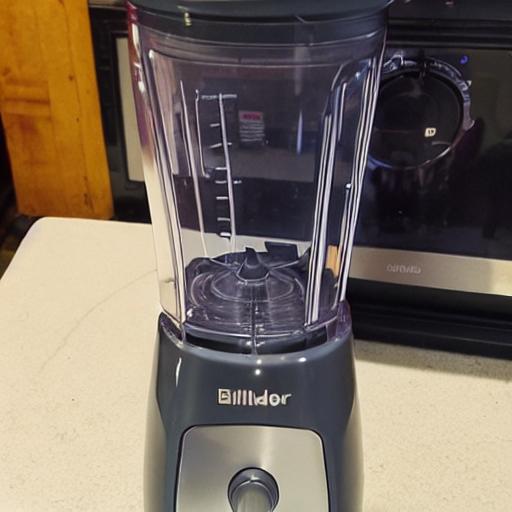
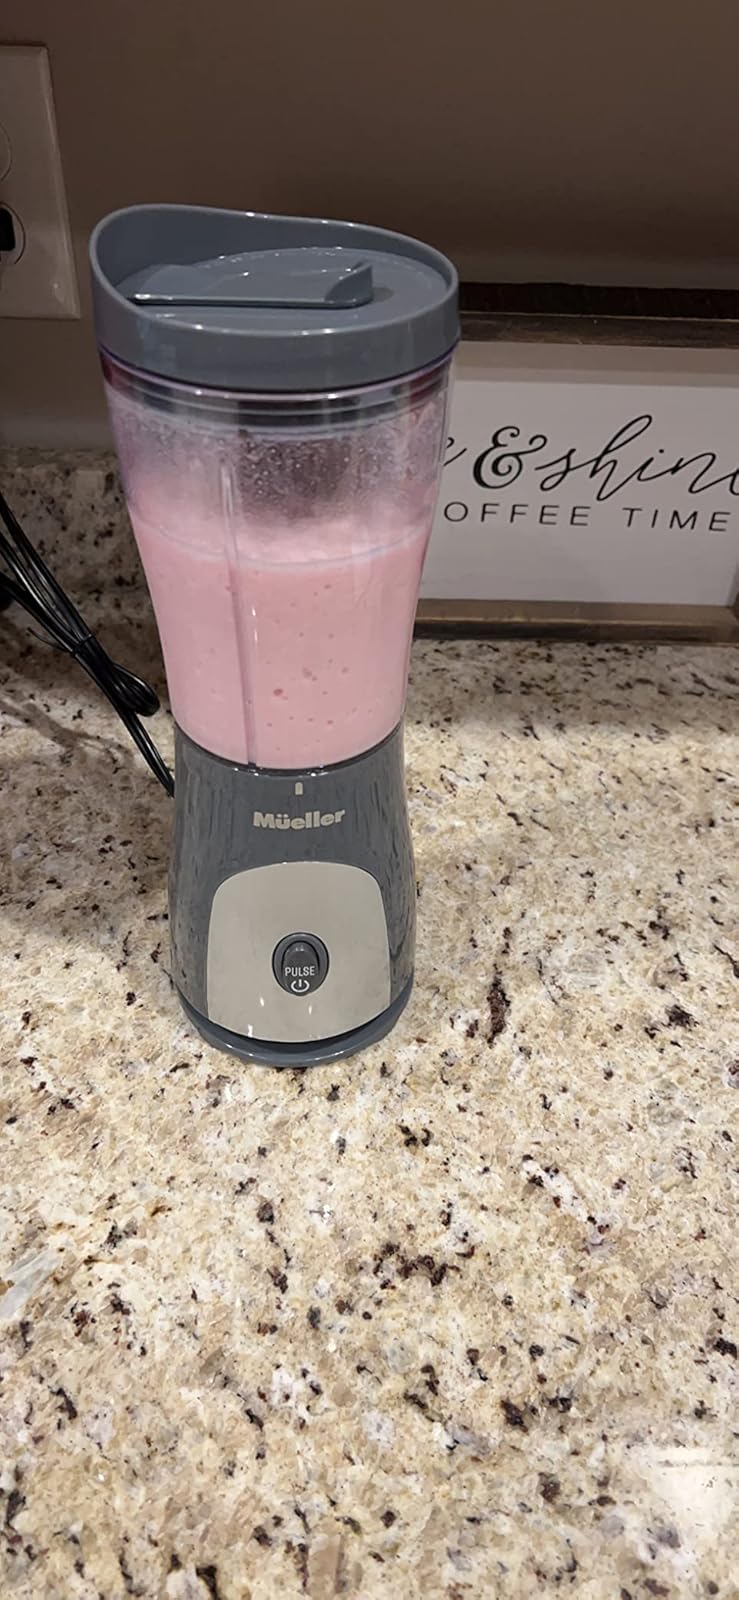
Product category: items_blender
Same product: no